Clube Juvenil

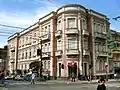
Clube Juvenil headquarters.

On July 23, the club held its first ball. On December 31, the first gala ball occurred and the board of directors was installed. Although the community sympathized with the club, some politicians began to demand a politicized stance from the board, which caused friction and persecution. Carmine Fasulo, the vicar of the parish church, also launched a campaign against the association. The conflicts continued for several years and were exacerbated by financial difficulties.